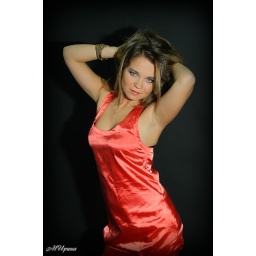
girl in red dress